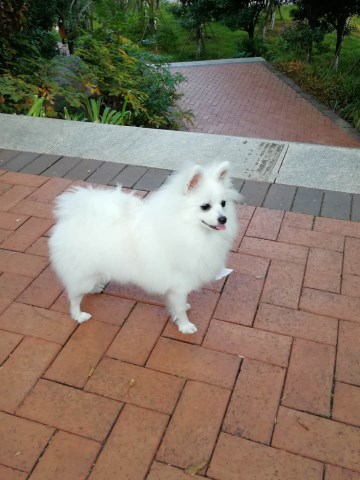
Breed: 1936-n000005-Pomeranian